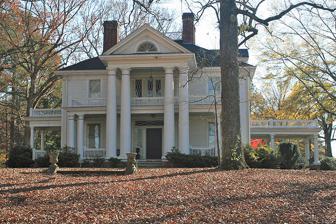
Building: J. Beale Johnson House
Country: United States of America
Year built: 1906
Historic house in North Carolina, United States United States historic place J. Beale Johnson House U.S. National Register of Historic Places J. Beale Johnson House, November 2009 Show map of North Carolina Show map of the United States Location 6321 Johnson Pond Rd., near Fuquay-Varina, North Carolina Coordinates 35°36′40″N 78°45′21″W / 35.61111°N 78.75583°W / 35.61111; -78.75583 Area 13.9 acres (5.6 ha) Built c. 1906 ( 1906 ) Architect Pearson, Charles Architectural style Classical Revival NRHP reference No. 91001375 Added to NRHP September 5, 1991 J. Beale Johnson House is a historic home located near Fuquay-Varina , Wake County, North Carolina .  The house was built about 1906, and is a two-story, double pile, Classical Revival style frame dwelling. It is sheathed in weatherboard, sits on a brick foundation, hipped roof, and rear ell. It features a two-story pedimented front portico supported by Doric order columns and one-story wraparound porch with porte cochere . It was listed on the National Register of Historic Places in 1991. References